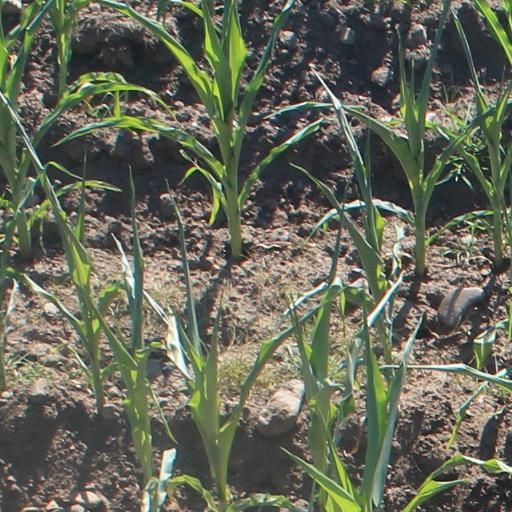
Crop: maize; corn